Ansaldo A.120

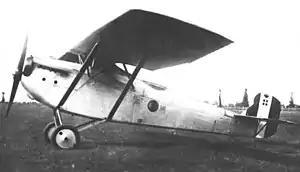

The Ansaldo A.120, sometimes called the FIAT A.120 since FIAT ("Fabbrica Italiana Automobili Torino" - Italian Automobile Factory of Turin) bought Ansaldo, was a reconnaissance aircraft developed in Italy in the 1920s.